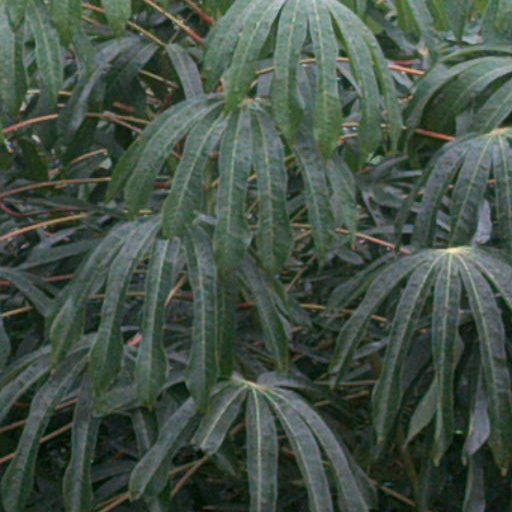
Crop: cassava